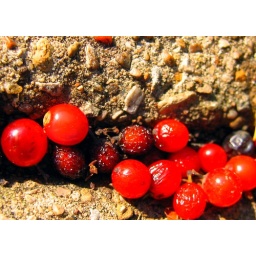
Macro shot of some small tree berries in a sidewalk crack.